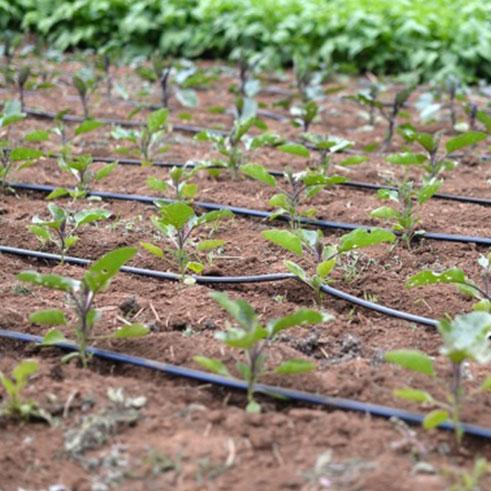
Vitalu vya miche midogo yenye rangi ya kijani kibichi, vikiwa vimeoteshwa kwenye udongo, huku kando ya miche hiyo kukiwa na mipira mirefu meusi kwa ajili ya kumwagilia maji kwenye shina la miche hio.